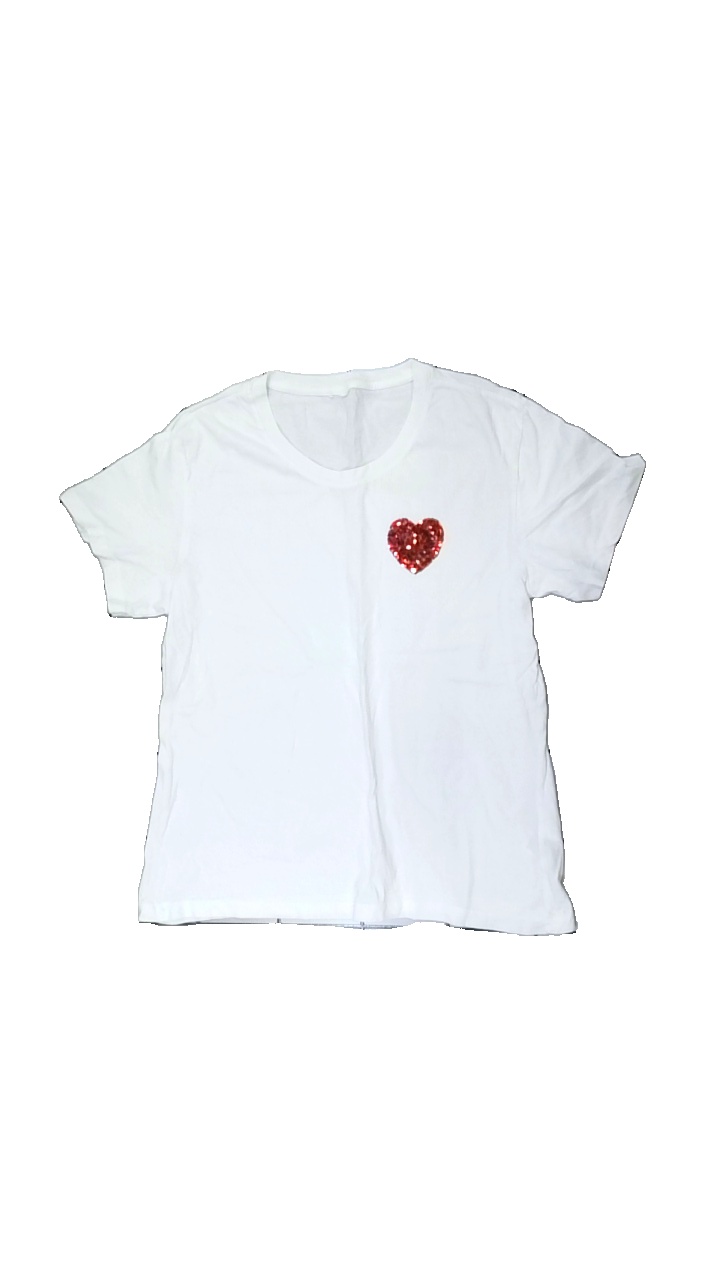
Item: T-shirt (Ladies)
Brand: H&m
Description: vit t-shirt med glitter hjärta fram, liten fläck fram och litet hål bak längst ner.
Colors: White, Red
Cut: Regular
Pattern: Glitter
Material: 100% cotton
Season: All
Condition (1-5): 3
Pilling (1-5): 5
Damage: fläck
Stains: Minor
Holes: Minor
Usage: Reuse
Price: <50